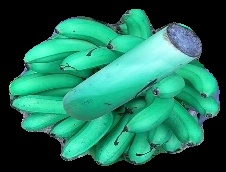
Variety: rasbale
Grade: grade1